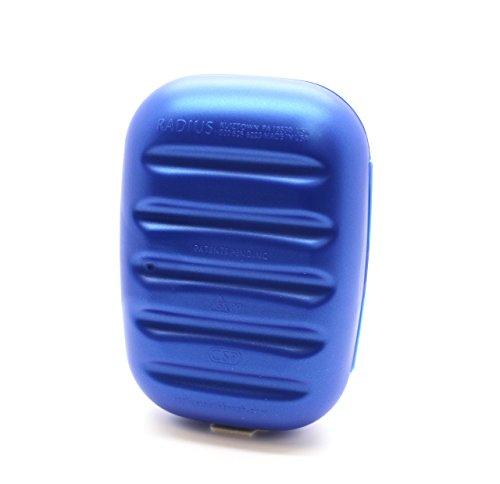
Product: Case-Soap - 1 - each (Assorted Colors)
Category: Baby Products | Baby Care | Pacifiers, Teethers & Teething Relief | Teethers
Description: Radius Soap Travel Case e is designed to fit the most major brands of soap.
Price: $6.99
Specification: Product Dimensions:         6 x 3.3 x 1.8 inches ; 0.16 ounces    |Shipping Weight: 4 ounces (View shipping rates and policies)|Domestic Shipping: Currently, item can be shipped only within the U.S. and to APO/FPO addresses. For APO/FPO shipments, please check with the manufacturer regarding warranty and support issues.|International Shipping: This item can be shipped to select countries outside of the U.S.  Learn More|ASIN: B000Z9449Y|UPC: 085178000410 060987871970|Item model number: CASE-809|    #16286    in Oral Care Products    |    #2489    in Baby Teether Toys